Don't Dare to Dream

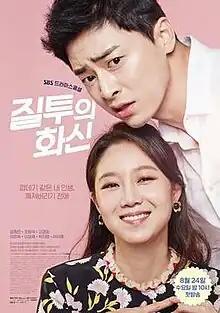
Promotional poster

Don't Dare to Dream, also known as Jealousy Incarnate, is a 2016 South Korean television series starring Gong Hyo-jin, Jo Jung-suk, Go Kyung-pyo, Lee Mi-sook, Park Ji-young, Lee Sung-jae, and Seo Ji-hye. It aired every Wednesday and Thursday at 22:00 (KST) on SBS from August 24 to November 10, 2016, for 24 episodes.